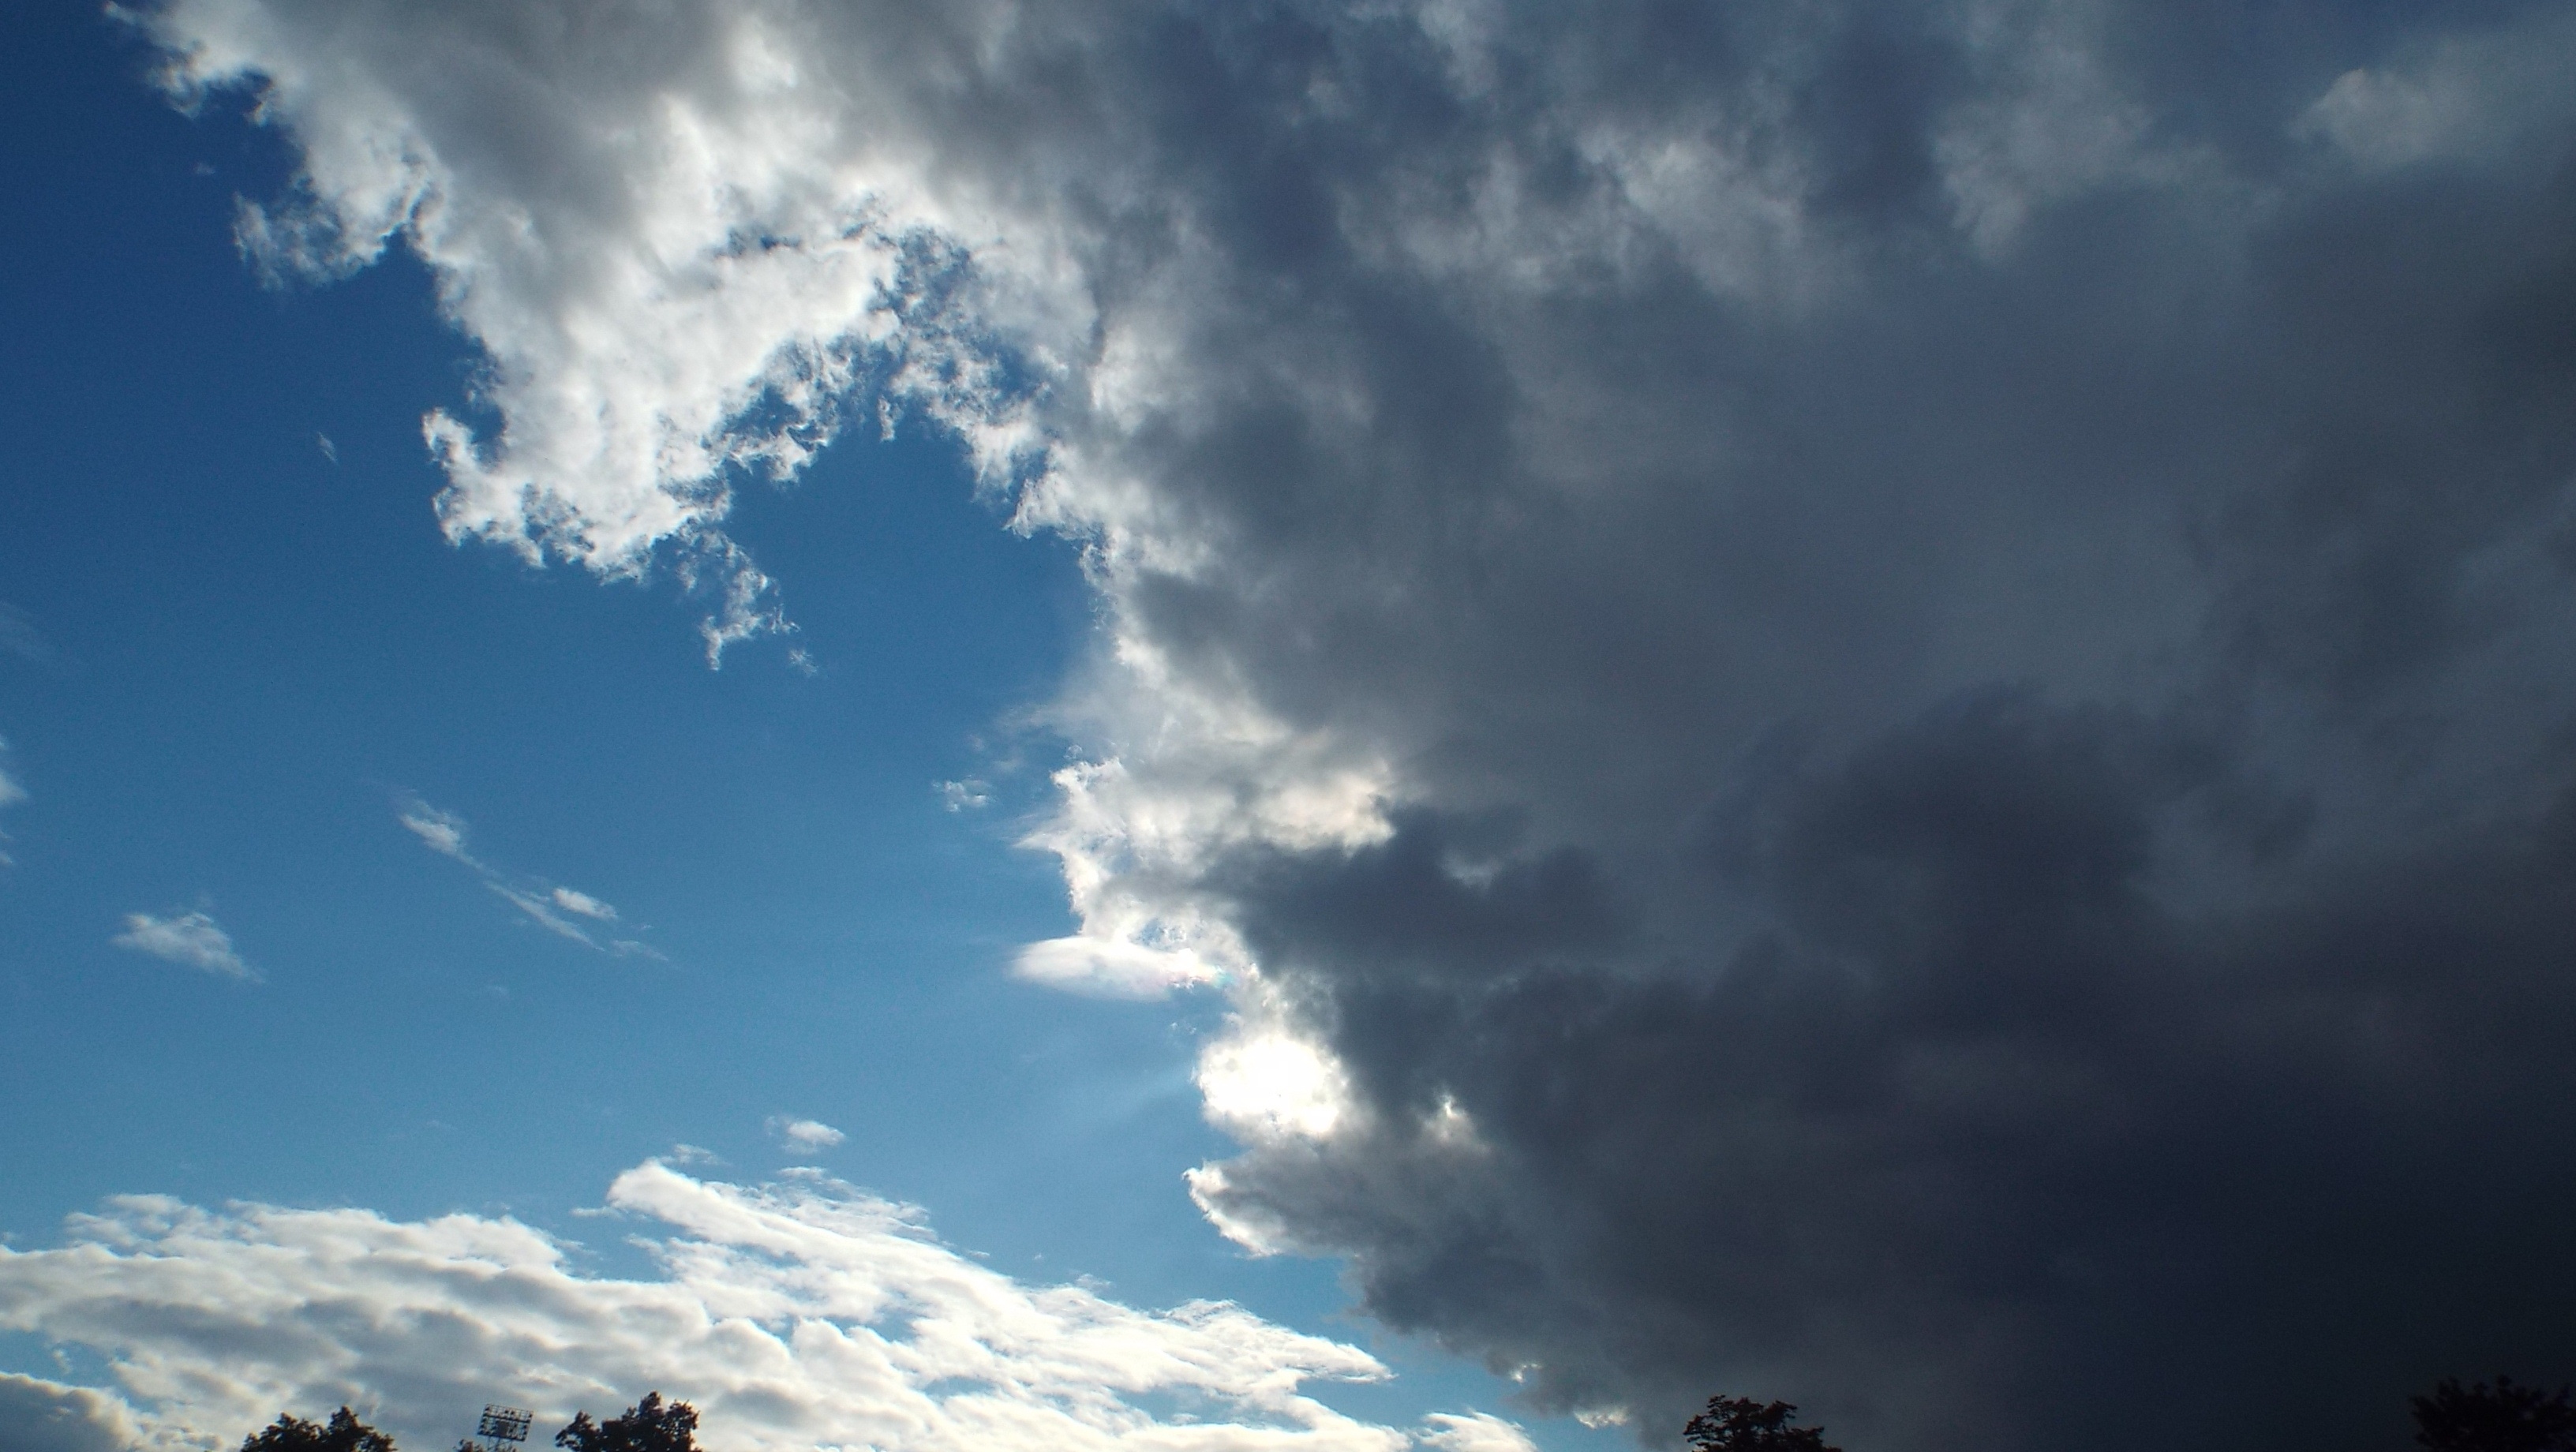
cloud, sky, sunlight, atmosphere, daytime, weather, cumulus, meteorological phenomenon